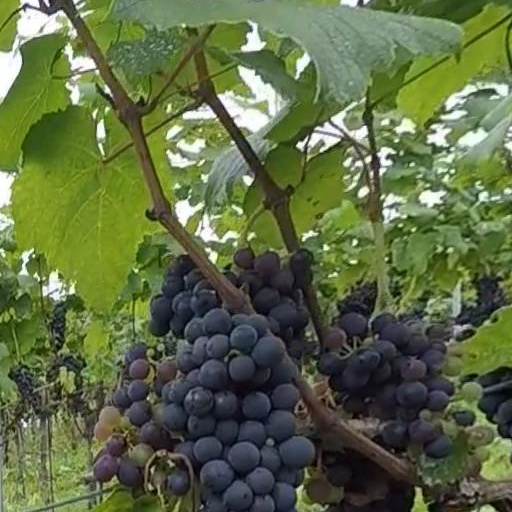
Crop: grape